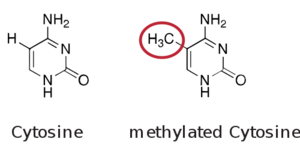
La méthylation de l'ADN
En biologie, l'épigenèse, du grec epi- et genesis, désigne le processus par lequel un embryon se développe à partir d'une forme simple, comme une graine, un spore ou un œuf, pour devenir progressivement un organisme plus complexe à travers des étapes successives de multiplications et de différenciations cellulaires. C'est aussi l'ensemble des processus qui détermine les caractéristiques phénotypiques tout au long du développement d'un organisme. Ces divers processus dérivent d'effets indirects de l'action des gènes ou de phénomènes non génétiques, par exemple la communication entre deux cellules ou encore, la communication entre une hormone et sa cible. À la suite des processus de l'épigenèse, les structures morphologiques d'un organisme apparaissent et sont suffisamment ajustées entre elles pour que l'organisme soit fonctionnel, c'est-à-dire viable.